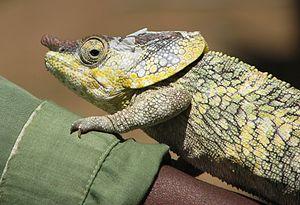
Calumma brevicorne est une espèce de sauriens de la famille des Chamaeleonidae.